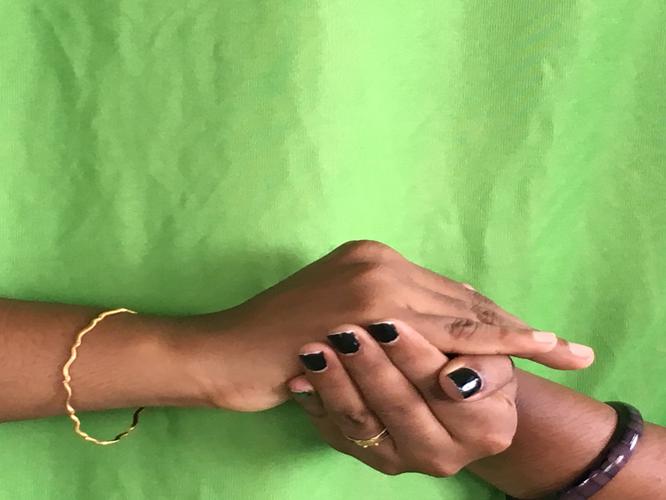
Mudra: Samputa
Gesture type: double_hand